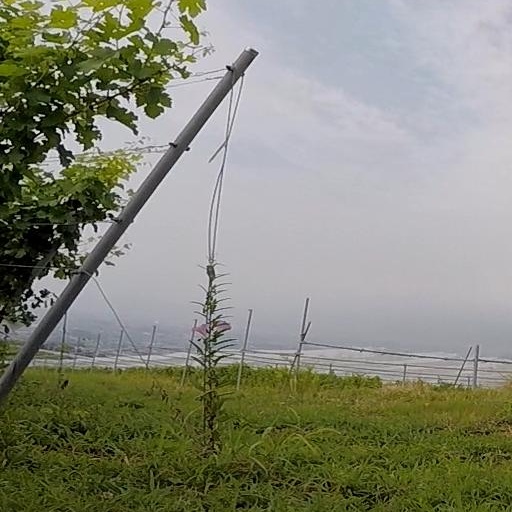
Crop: grape